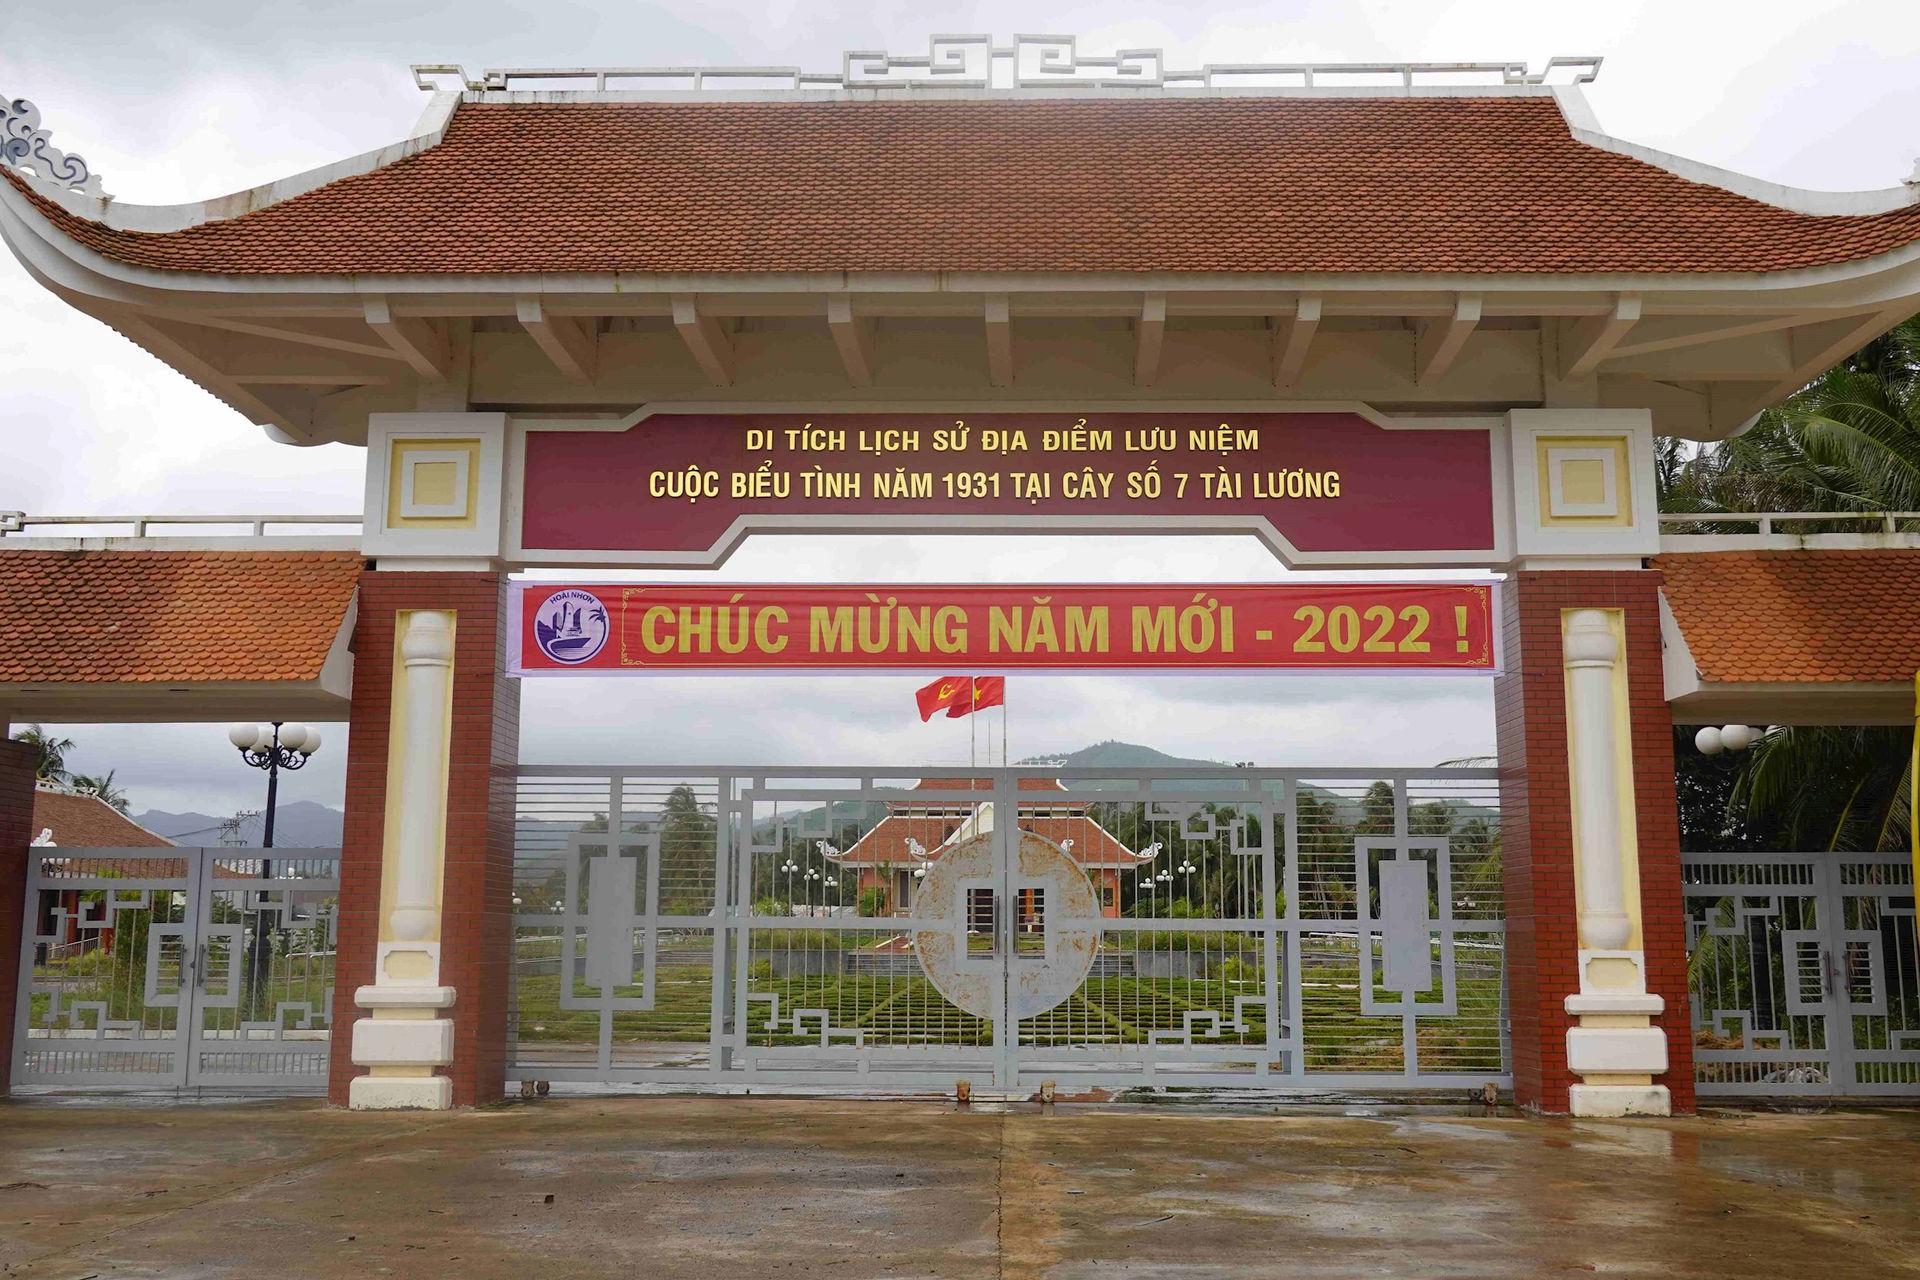
cổng vào của khu di tích đang trong trạng thái đóng